Shang-Chi

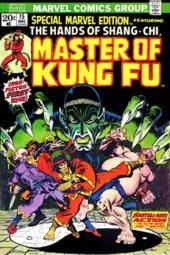
Shang-Chi first appeared in "Special Marvel Edition" #15 (December 1973), art by Jim Starlin and Al Milgrom

Shang-Chi first appeared in "Special Marvel Edition" #15 (December 1973). He appeared again in issue #16, and with issue #17 (April 1974) the publication was retitled "The Hands of Shang-Chi, Master of Kung Fu". Amidst the martial arts craze in the United States in the 1970s, the book became very popular, surviving until issue #125 (June 1983), a solid run that included four "Giant-Size" issues and one "Annual". "Special Collector's Edition" #1 (1975) cover-titled as "Savage Fists of Kung Fu" reprinted stories from "The Deadly Hands of Kung Fu" #1–2; "The Deadly Hands of Kung Fu Special" #1; and "Special Marvel Edition" #15. The character did several crossovers with other Marvel martial artists, including the White Tiger, Iron Fist and the Daughters of the Dragon (Colleen Wing and Misty Knight). He appeared regularly in "The Deadly Hands of Kung Fu".